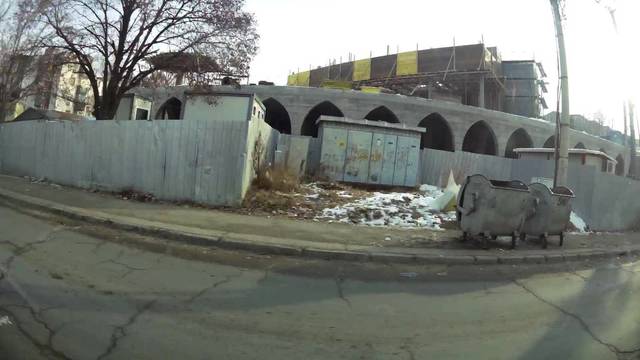
Region: Serbia
Coordinates: 42.018, 21.431